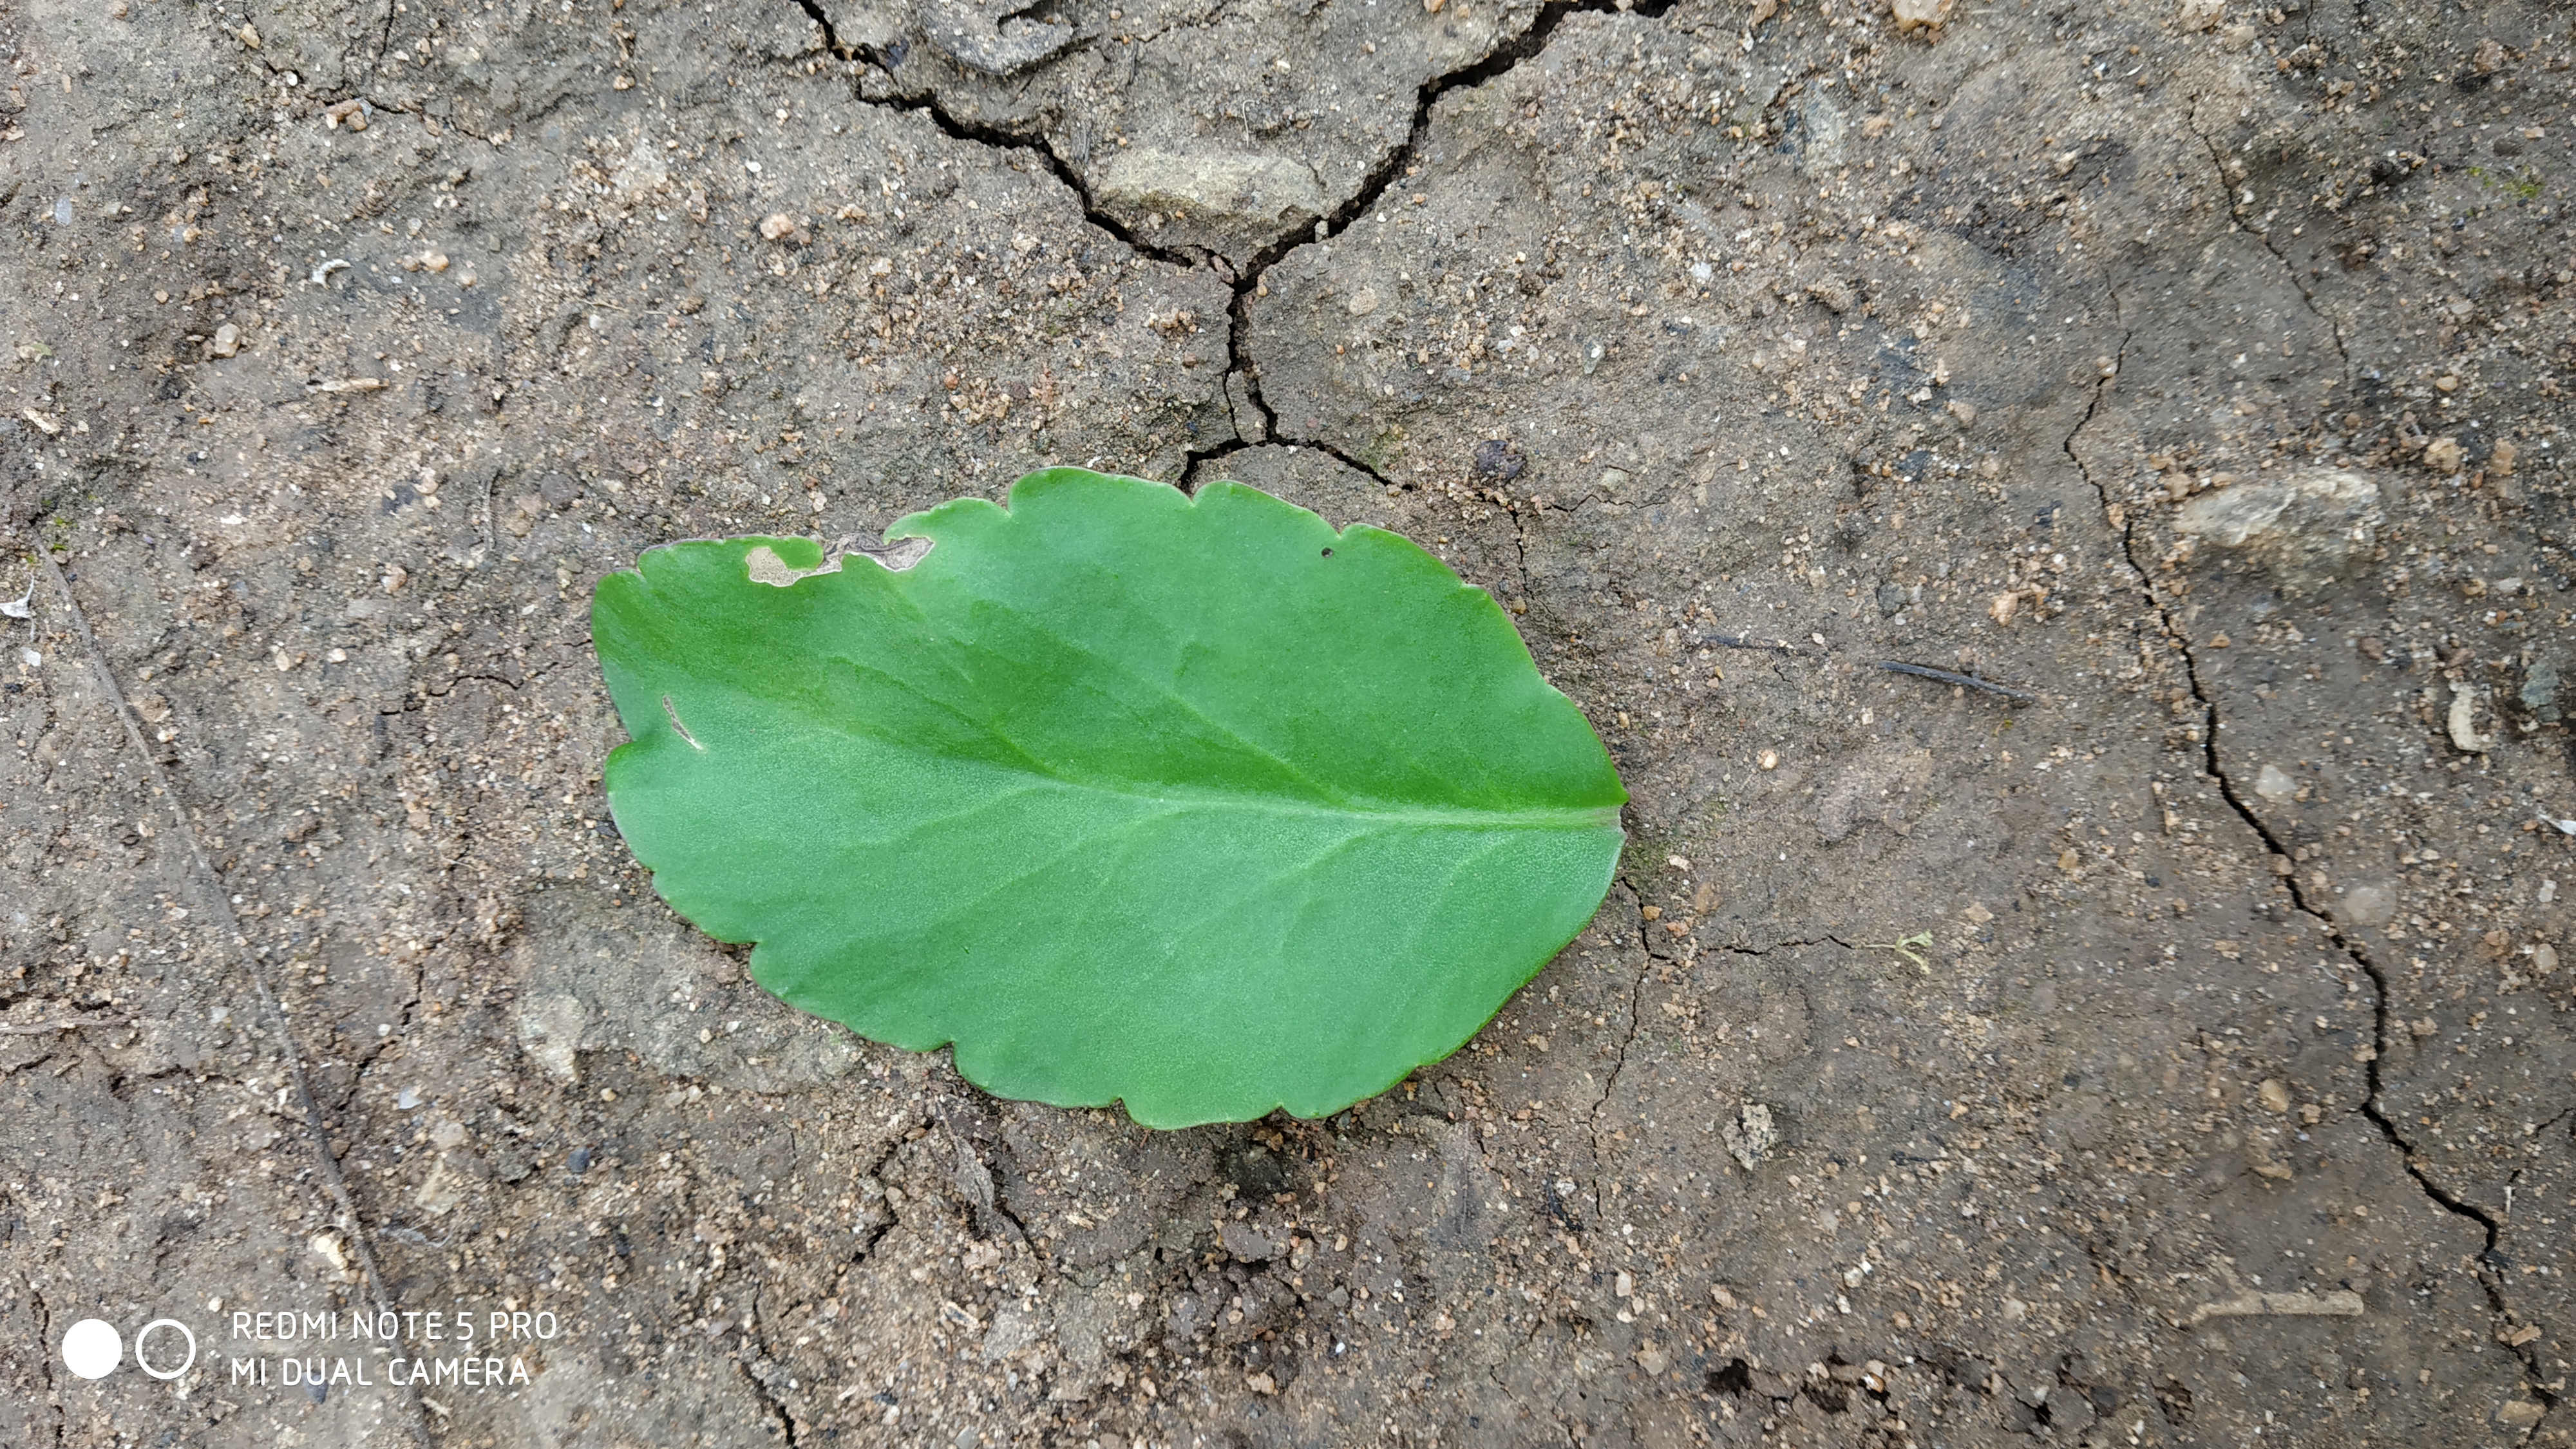
Plant: Spinach1